Interspecies friendship

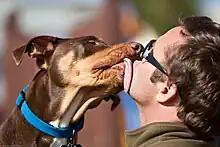
A reunion between a dog and a human

Domestication is defined as a multi-generational relationship in which one group of organisms assumes a significant degree of influence over the reproduction and care of another group to secure a more predictable supply of resources from that second group.